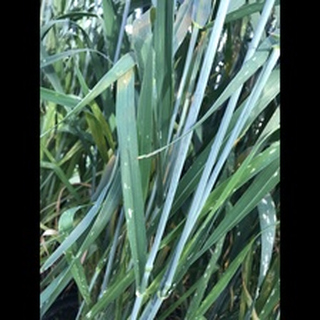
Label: wheat_mildew